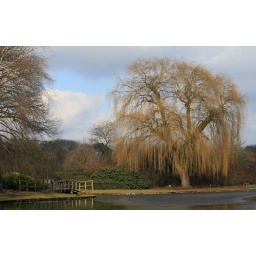
This tree and bridge are located in park Kienehoef. The water in the front of the photo is still partly frozen!